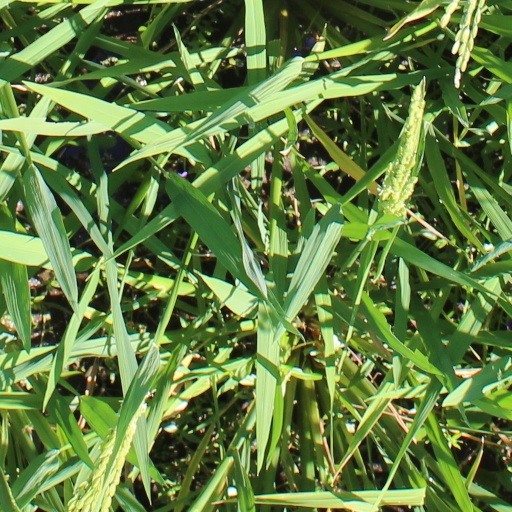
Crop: rice